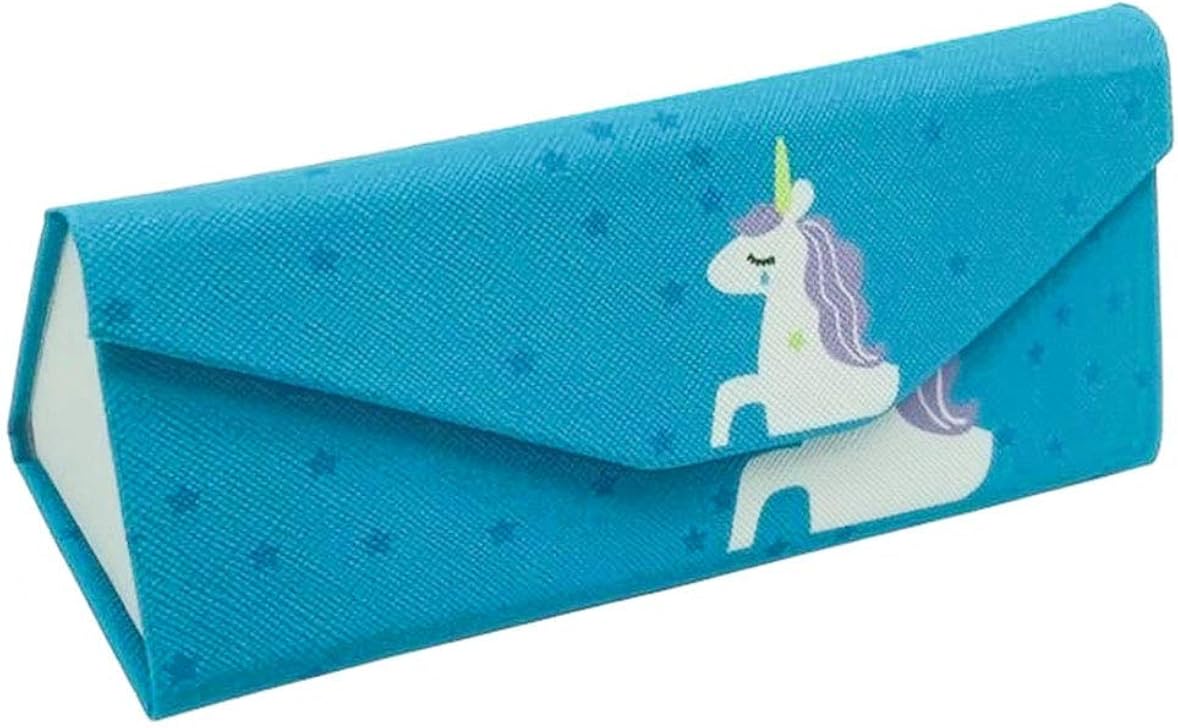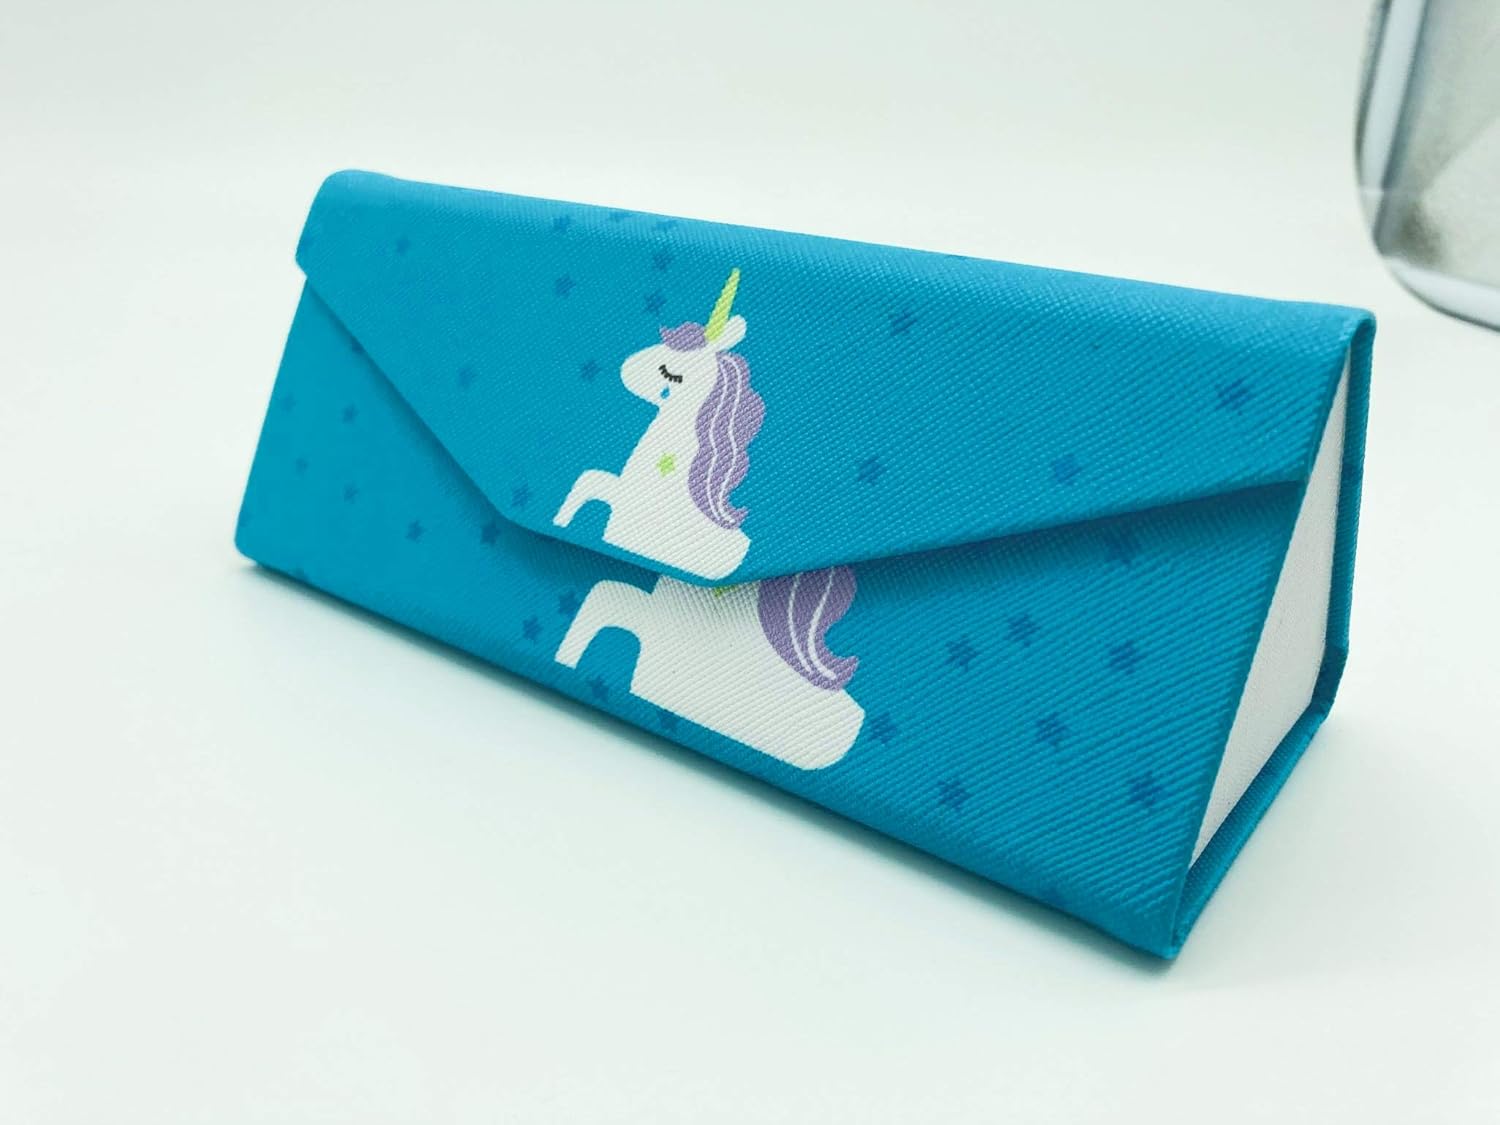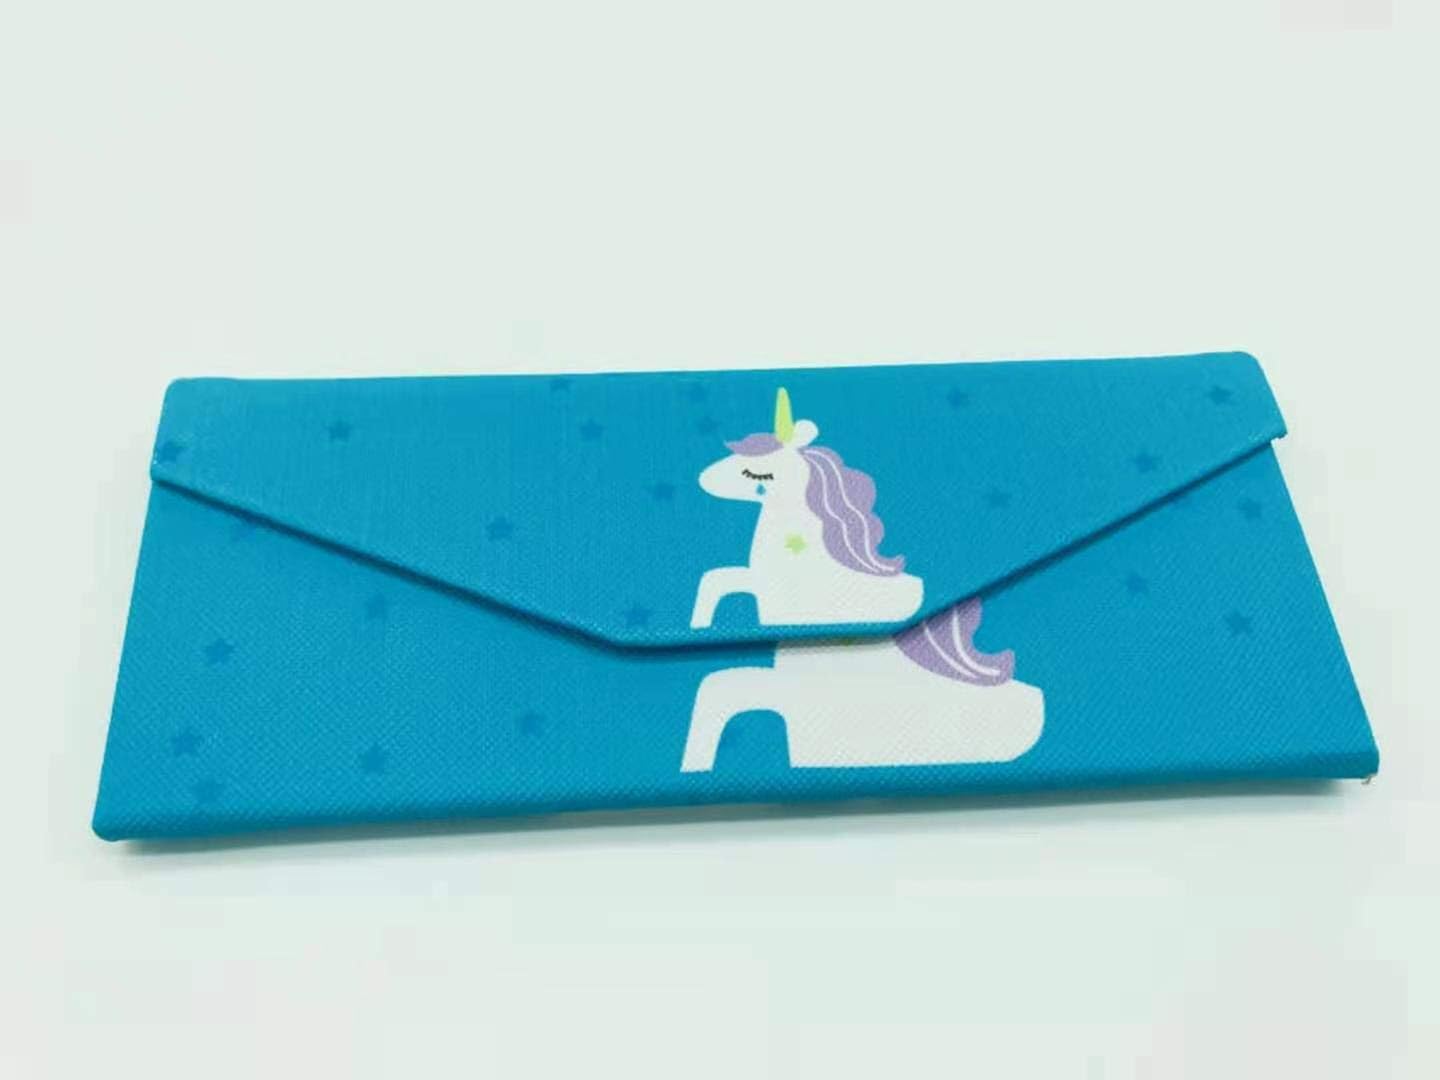
Womens Glasses Case Student Foldable Eyeglasses Storage Sunglass Portable Box
Category: AMAZON FASHION
Product Description:  Material: PU Leather + Suede  Colors: Green,White,Pink,Light Green  Size:16*7*6.5CM  Weight:90g  Protects your glasses, fits in your pocket and looks just incredibly stylish.  Safe protection for your glasses is guaranteed by this beautiful hardcover case, and it looks great.  Package Included:  1*Womens Glasses Case
Features: Pu Leather | fold closure | Hand Wash | Foldable design, it can be folded into a piece and can be easily put into a pocket or a backpack when not in use. | Folded size: 6.3*2.76*0.4"(16*7*1cm) Expanded size: 6.3*2.76*2.76"(16*7*7cm) The glasses case only weighs 80g/0.18lbs. | Triangular design, it makes the glasses case more stable and durable, has enough pressure resistance, and protects the glasses from being squeezed. It also provides enough capacity to accommodate glasses of different shapes and sizes. | The outer layer is made of high-quality PU leather, and the inner lining is made of high-grade cotton wool to protect your glasses from scratches. | This portable eyewear case is Foldable and Lightweight, ideal gift for students, office workers, travelers.